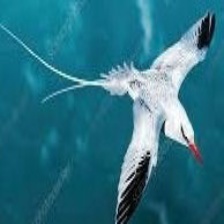
Species: RED BILLED TROPICBIRD
Scientific name: PHAETHON AETHEREU